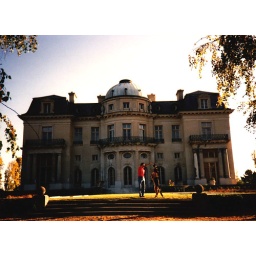
Don and puppy dog Troy playing in the backyard